Oshkosh Corporation

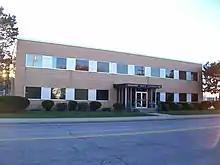
Oshkosh facility in Oshkosh, Wisconsin, U.S.

Oshkosh Corporation, formerly Oshkosh Truck, is an American industrial company that designs and builds specialty trucks, military vehicles, truck bodies, airport fire apparatus, and access equipment. The corporation also owns Pierce Manufacturing, a fire apparatus manufacturer in Appleton, Wisconsin, and JLG Industries, a manufacturer of lift equipment, including aerial lifts, boom lifts, scissor lifts, telehandlers and low-level access lifts.